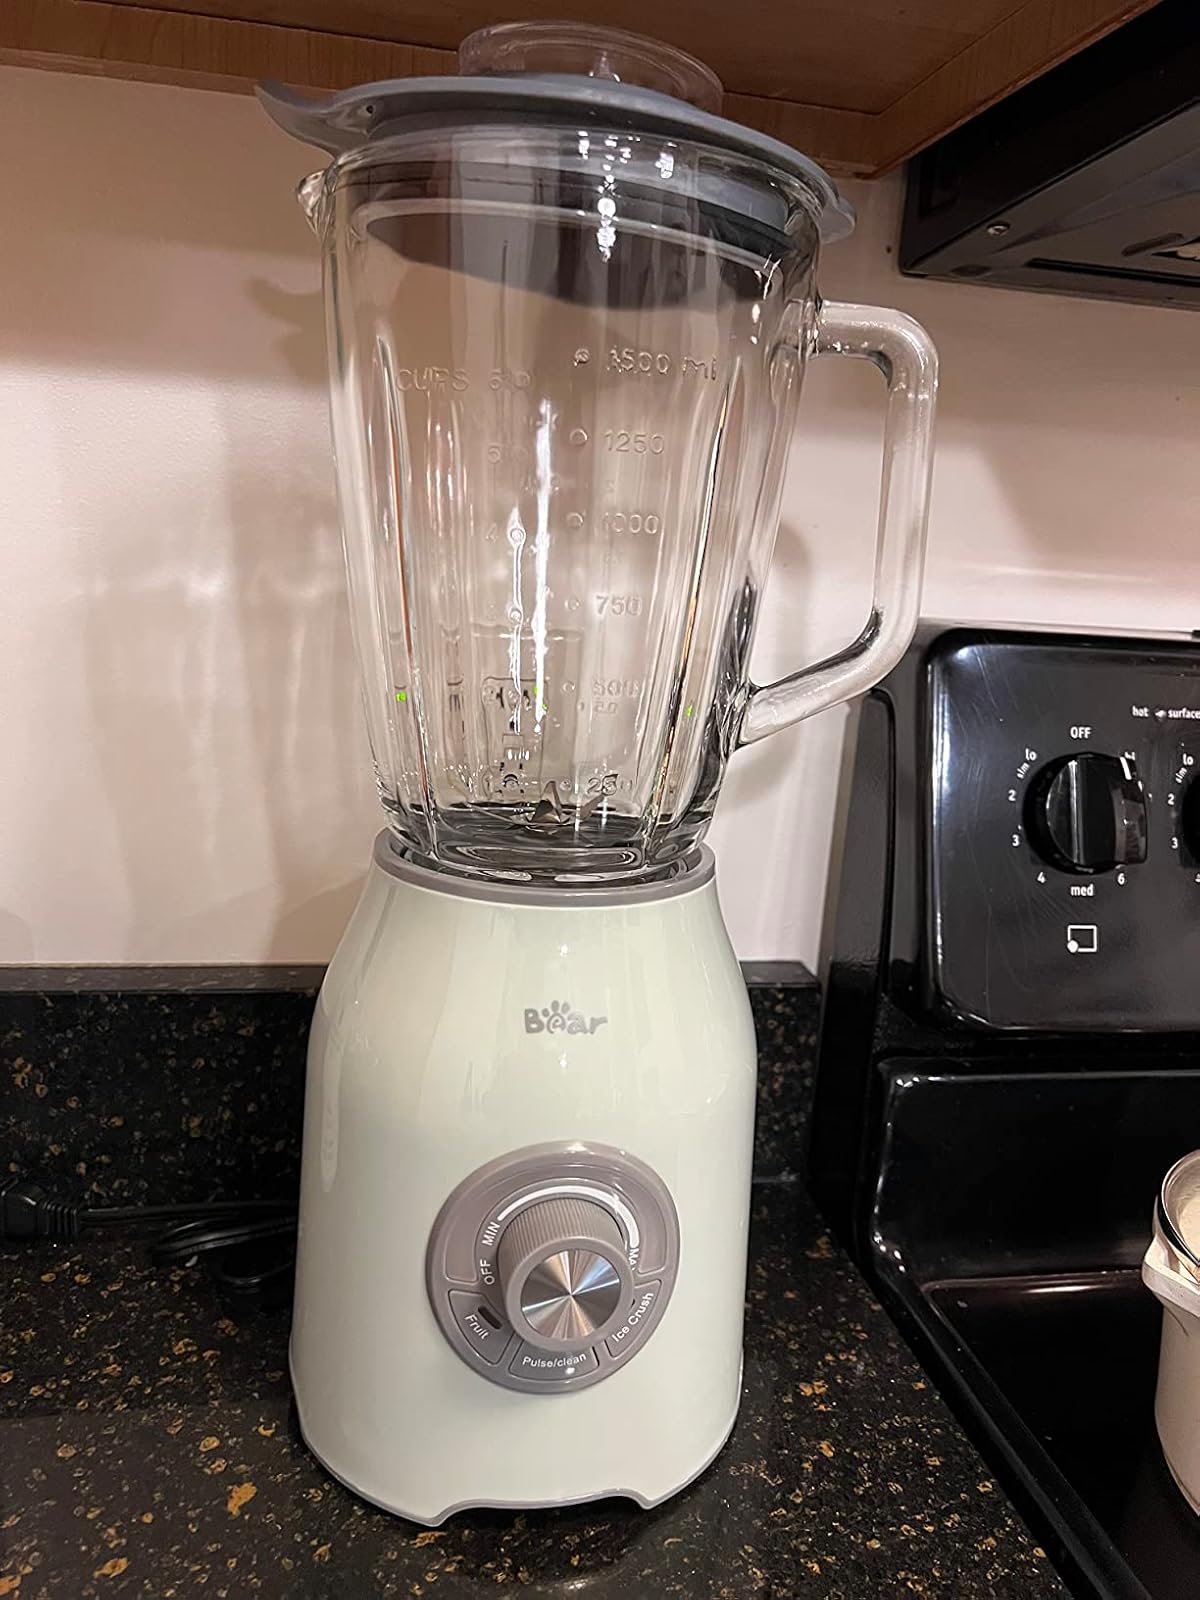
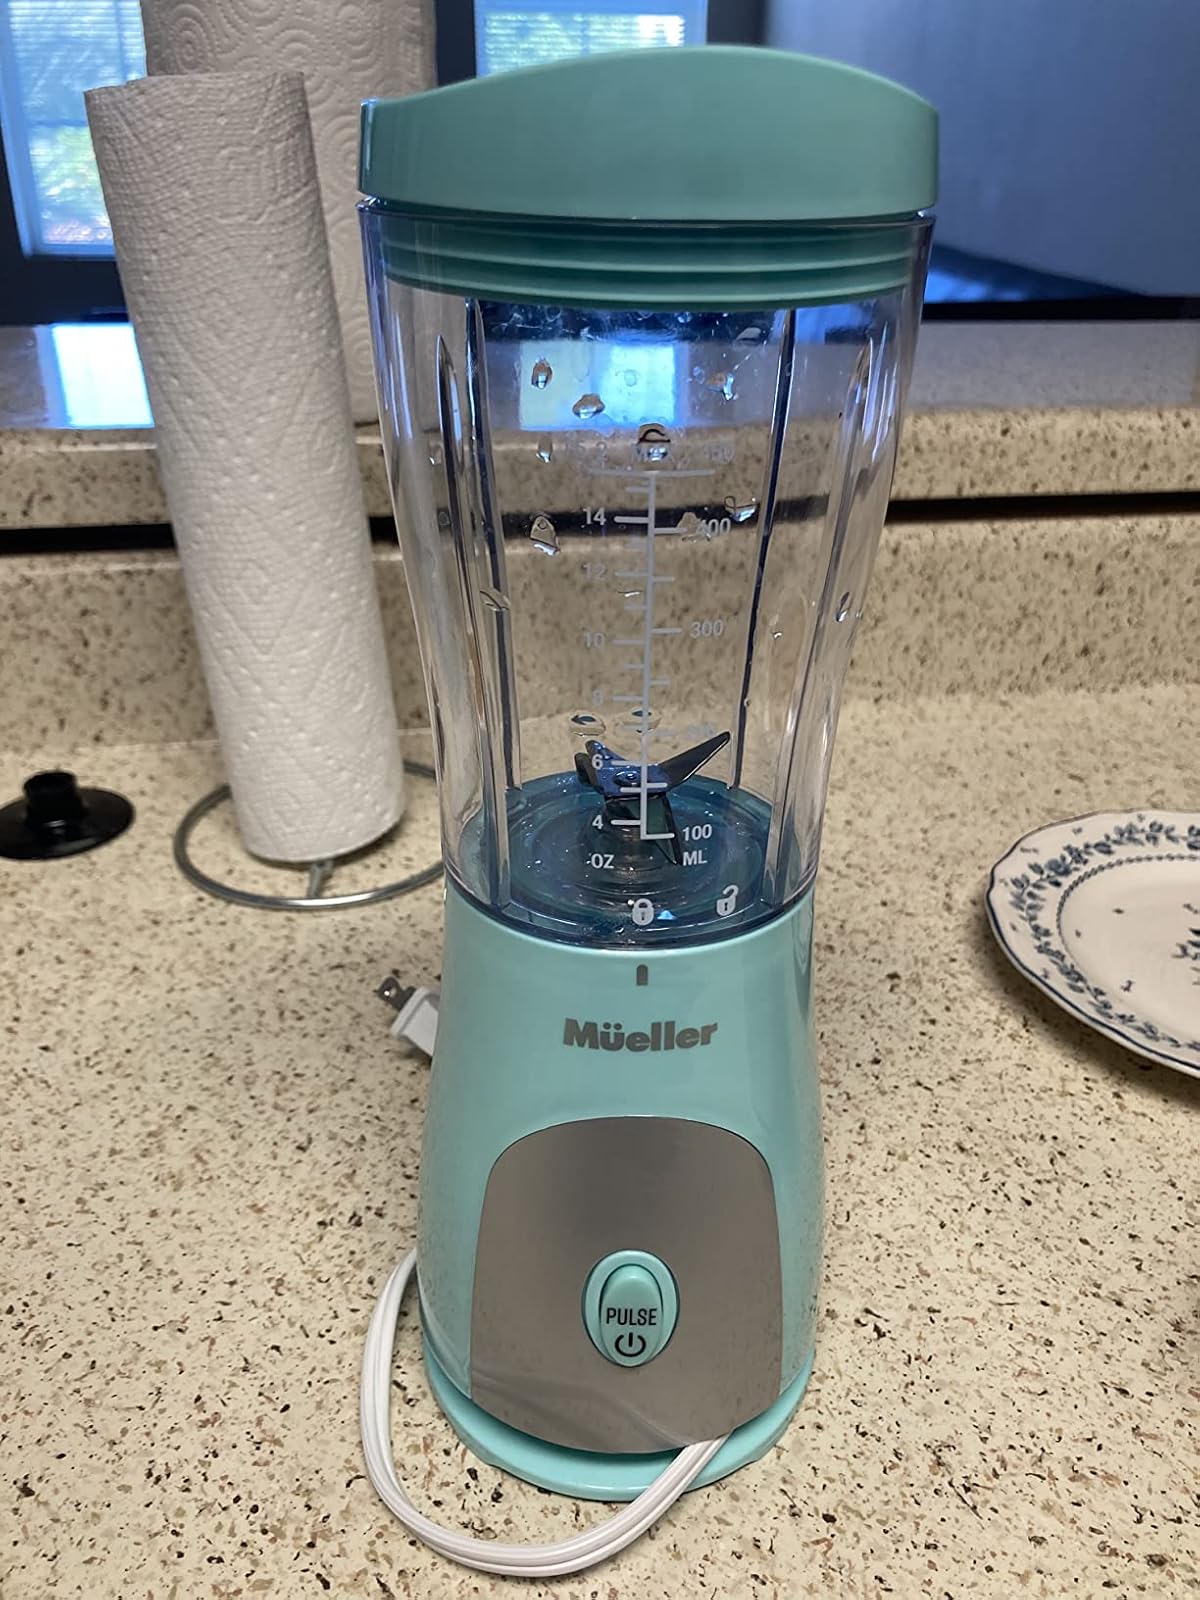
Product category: items_blender
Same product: no